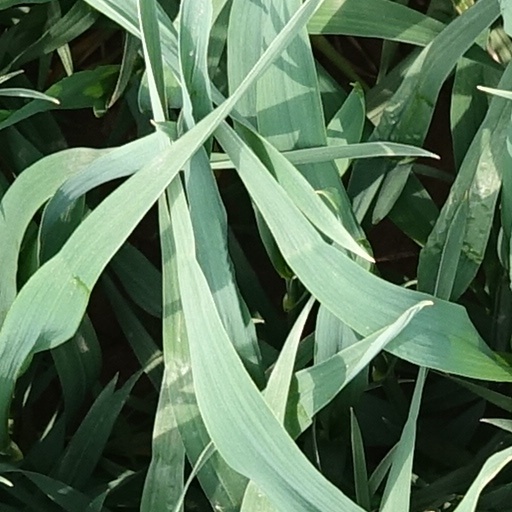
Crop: wheat